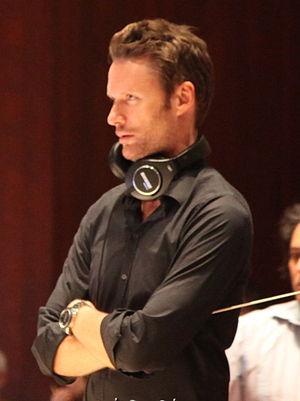
Iron Man 3 est un film de super-héros américain coécrit et réalisé par Shane Black, sorti en 2013.
Brian Tyler est un compositeur américain de musique de film et de jeu vidéo.